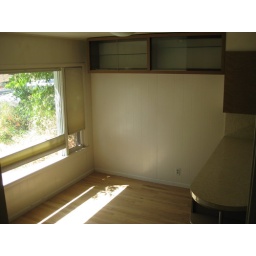
dining area in kitchen